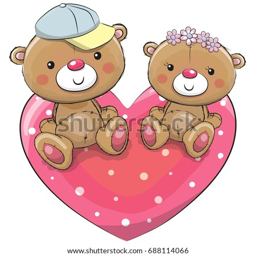
invention are sitting on a heart